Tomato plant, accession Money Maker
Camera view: horizontal (90 deg, fisheye); turntable rotation: 270 degrees
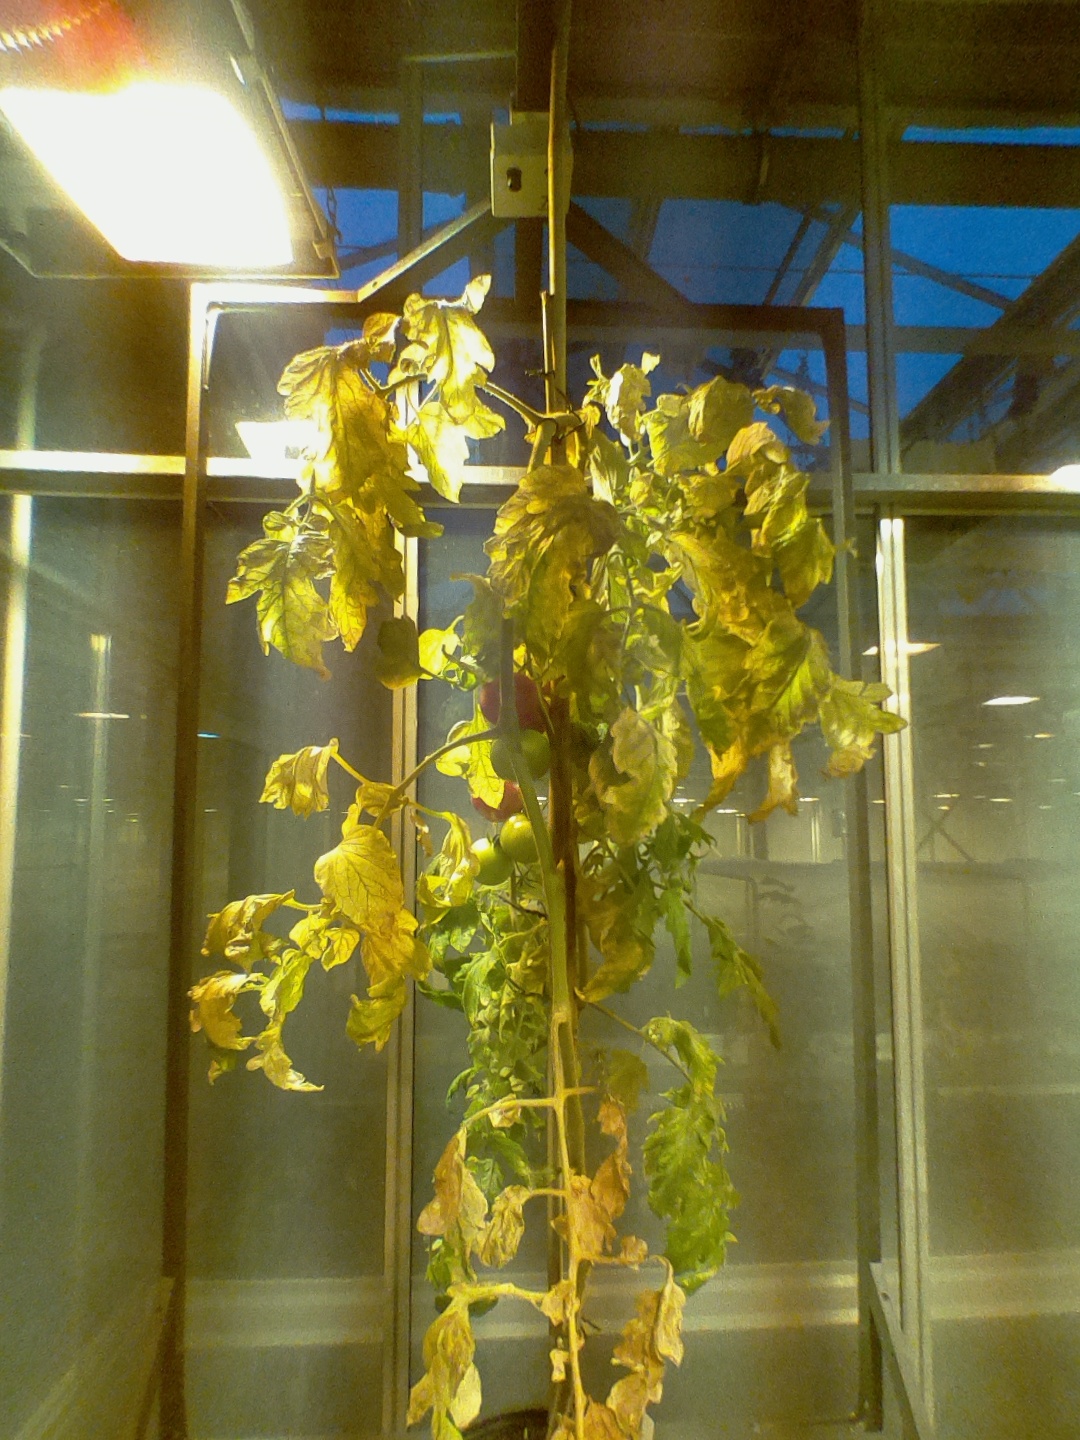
BBCH growth stage 85: 50%-60% of fruits show typical fully ripe color